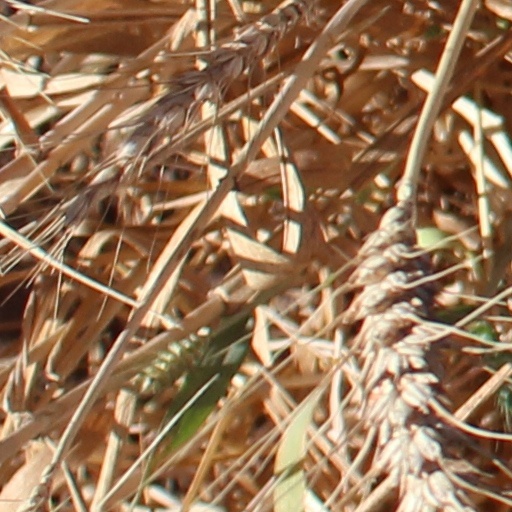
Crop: wheat